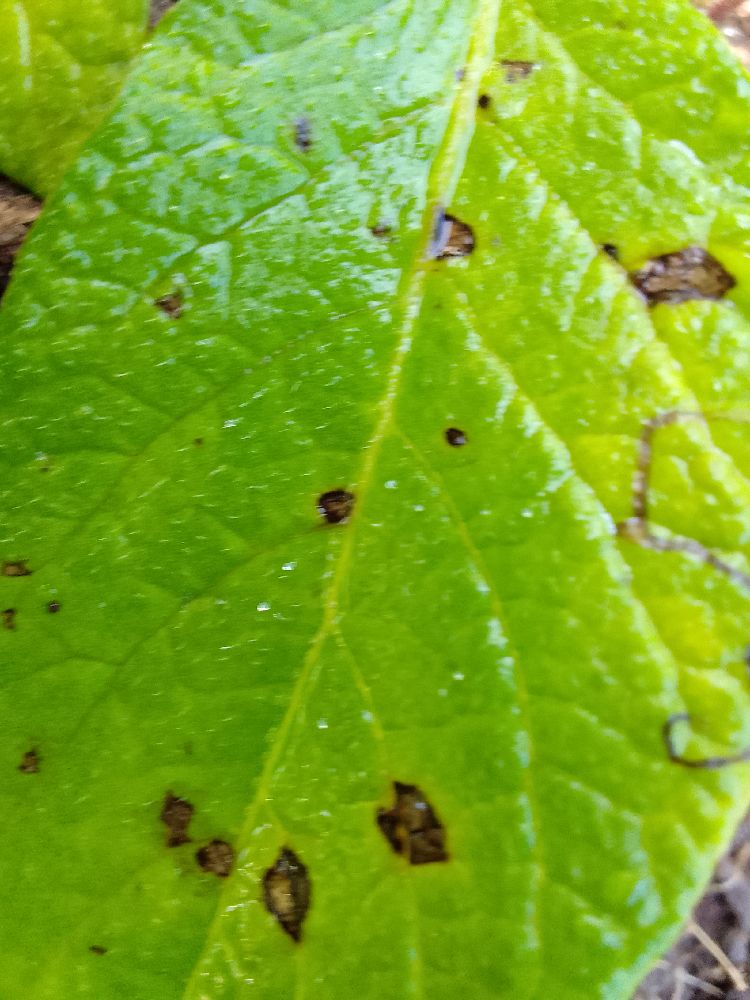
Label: Early blight